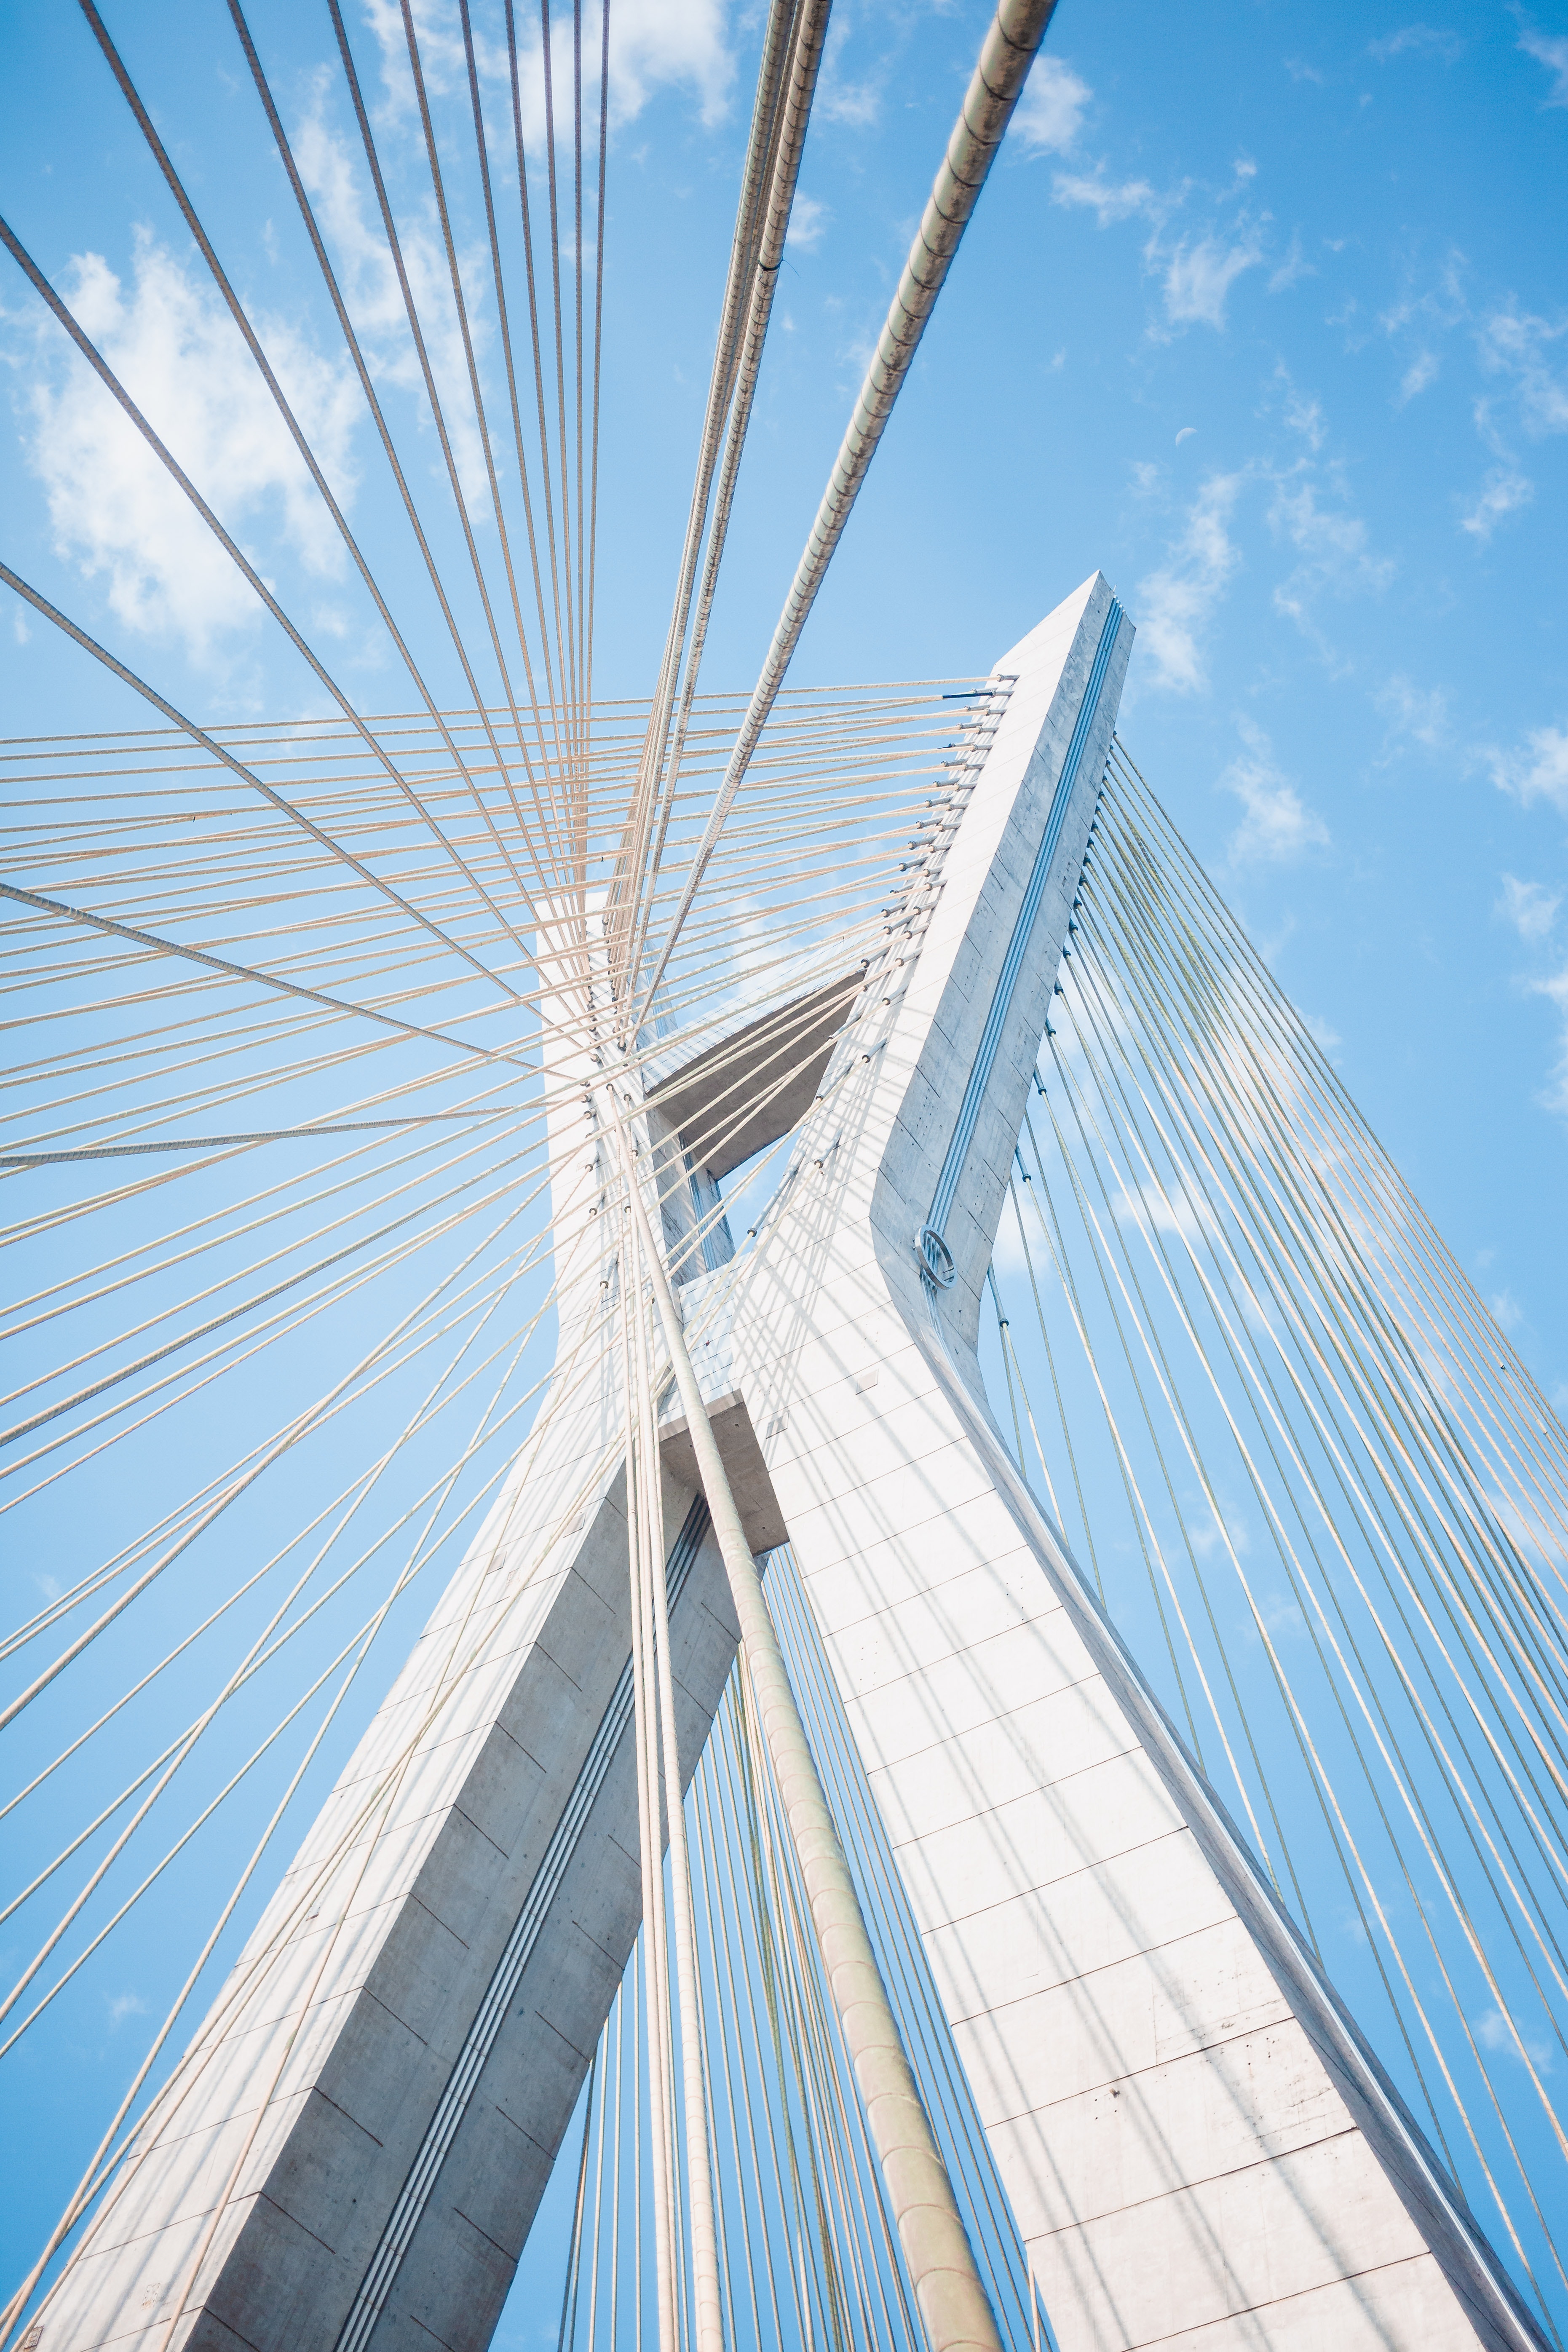
natural, sky, cloud, daytime, building, skyscraper, blue, azure, symmetry, tower block, city, electric blue, tree, cable stayed bridge, engineering, public utility, metal, nonbuilding structure, commercial building, pattern, steel, tower, composite material, pole, glass, fixed link, facade, daylighting, headquarters, circle